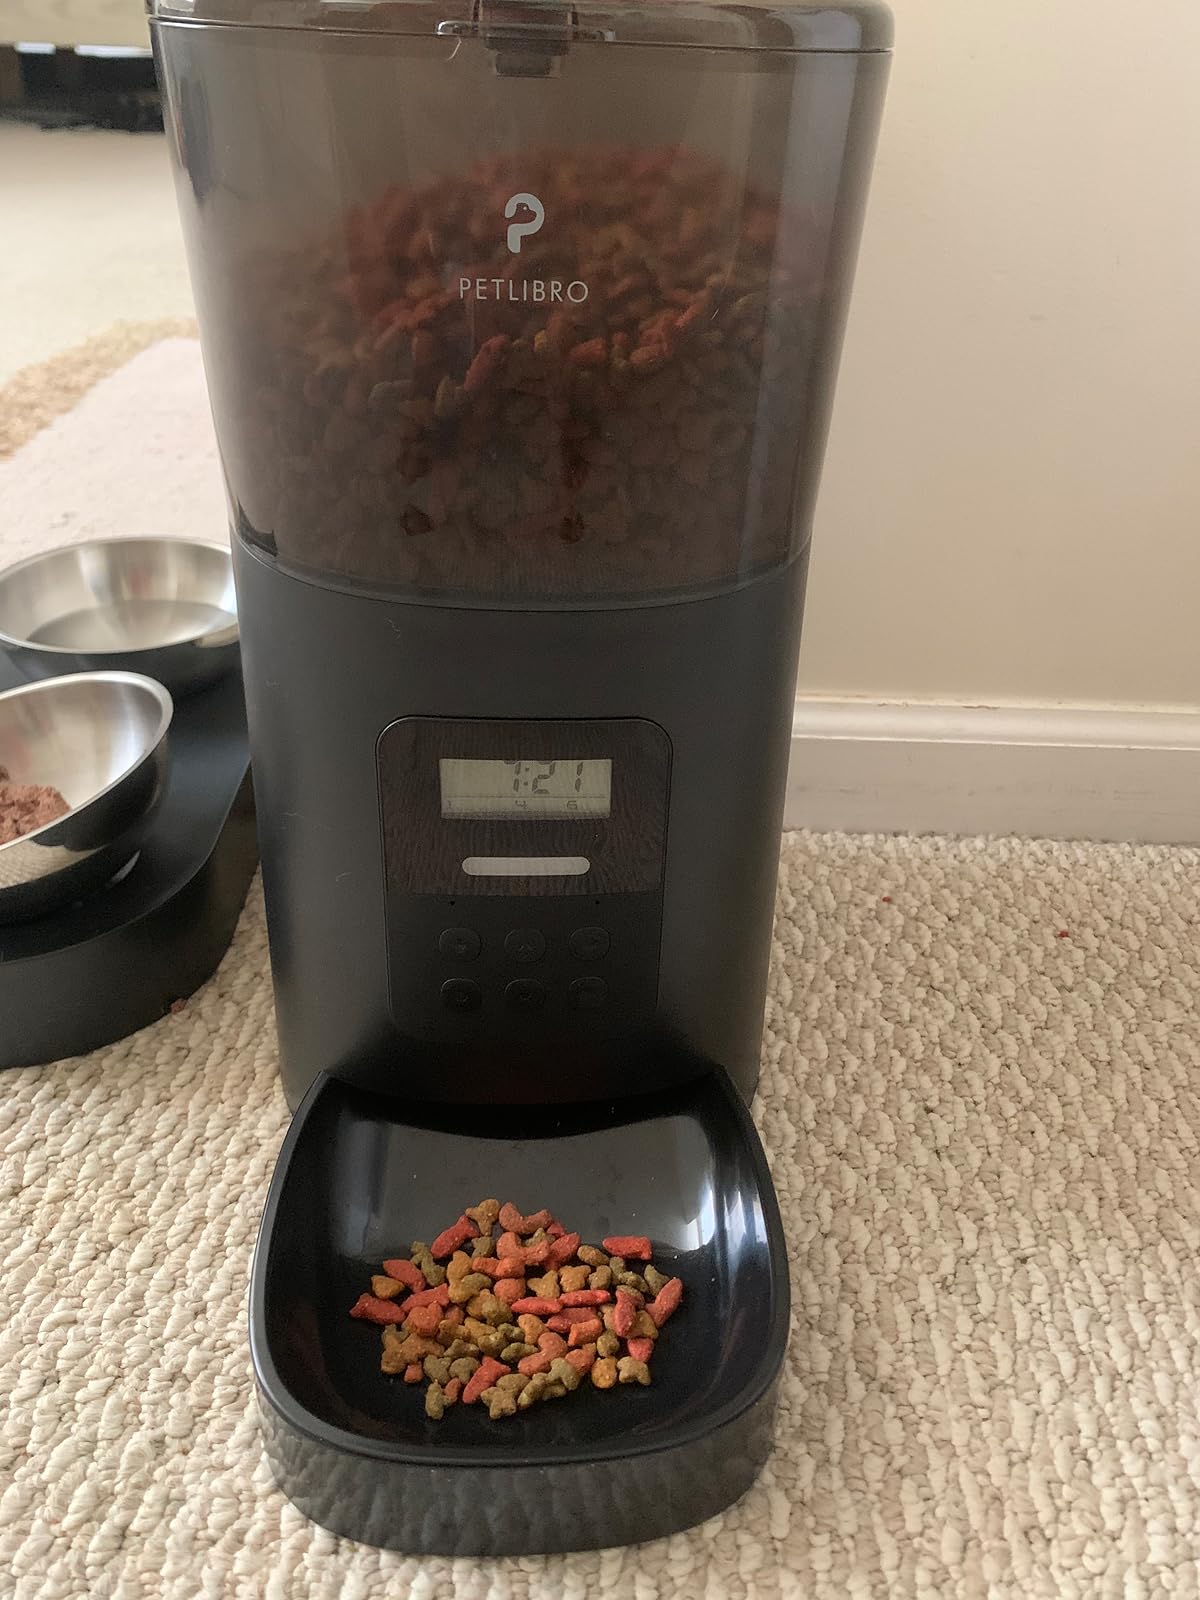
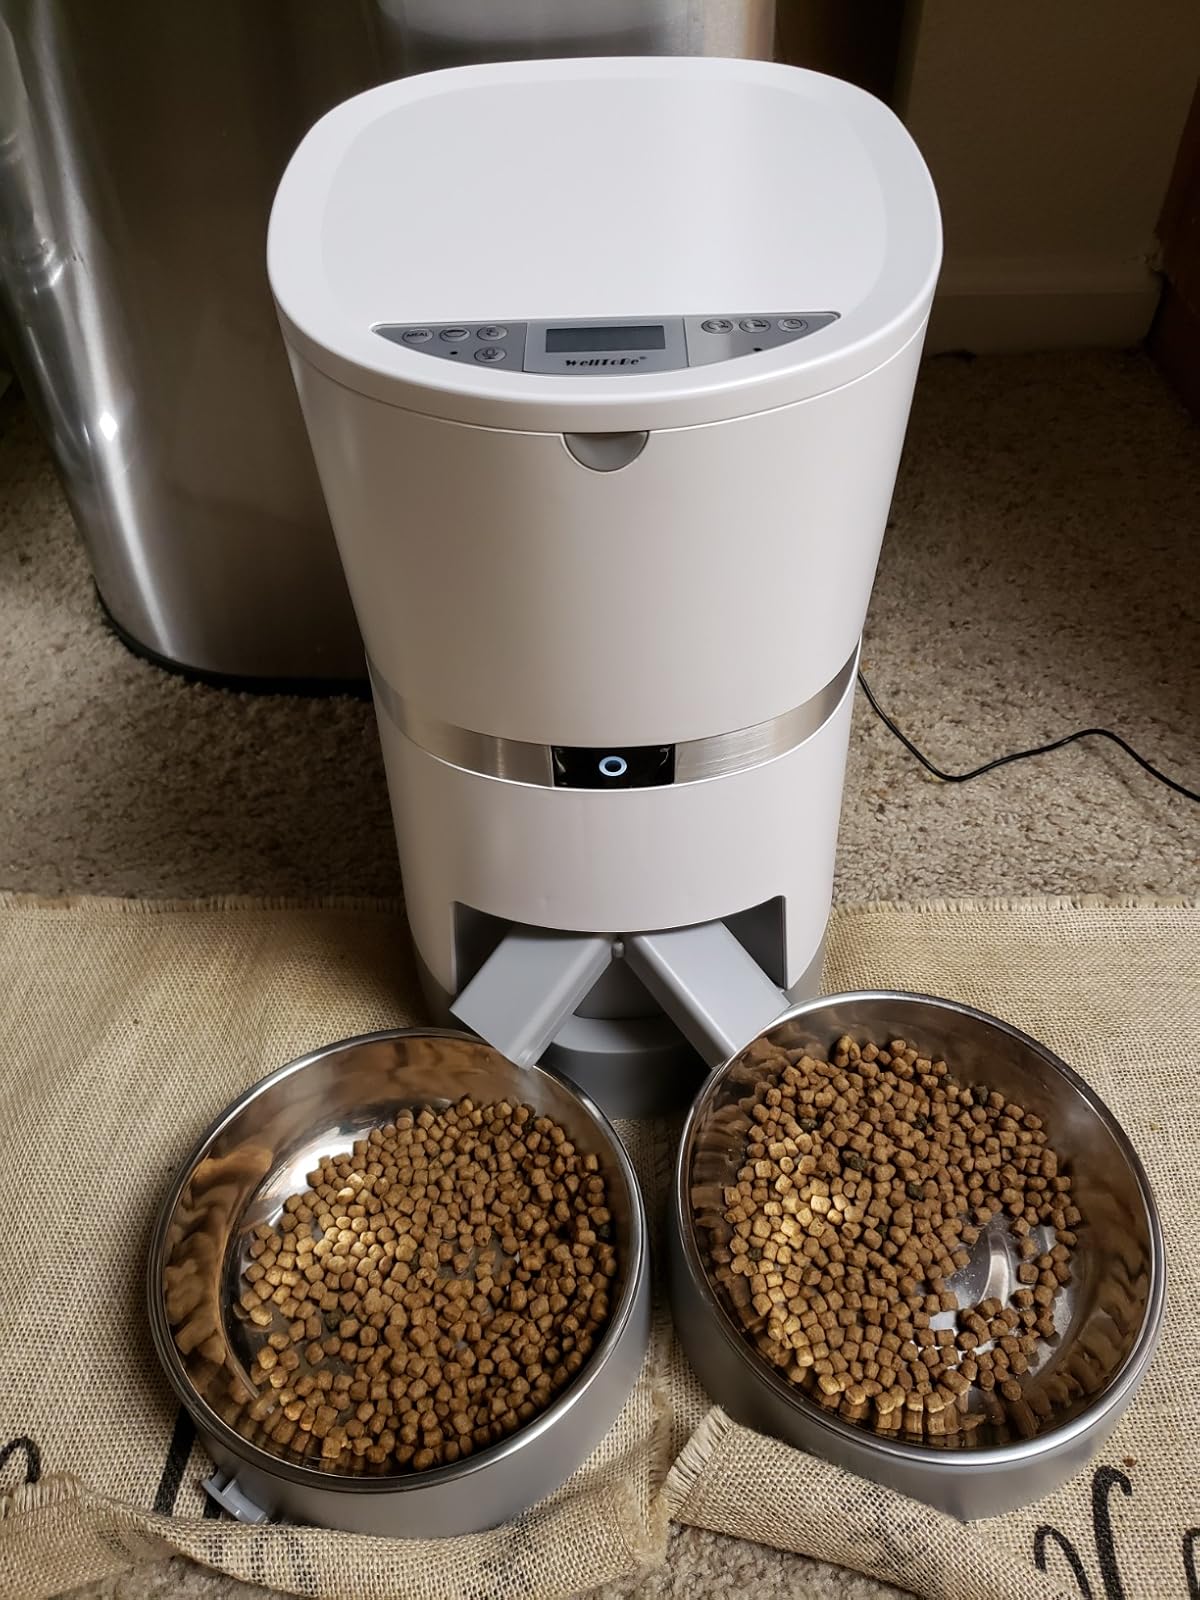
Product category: items_feeder
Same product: no